Lulworth Cove

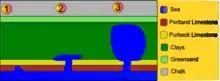
Stair Hole formation

The cove has formed as a result of bands of rock of alternating geological resistance running parallel to the coastline (a concordant coastline). On the seaward side the clays and sands have been eroded.